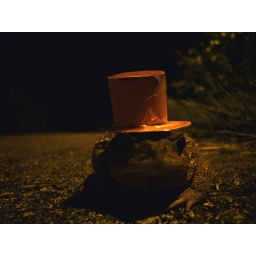
Grumpy Mr. Toad in a pink hat 2